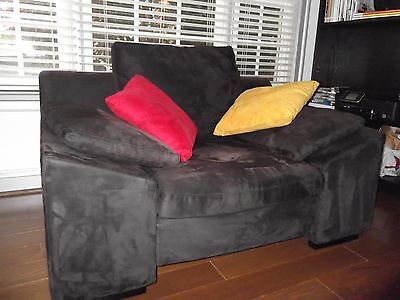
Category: chair